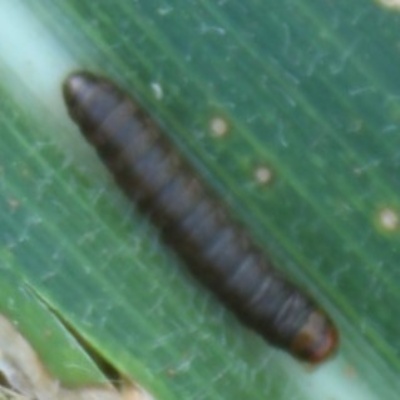
Crop: Maize
Condition: fall armyworm